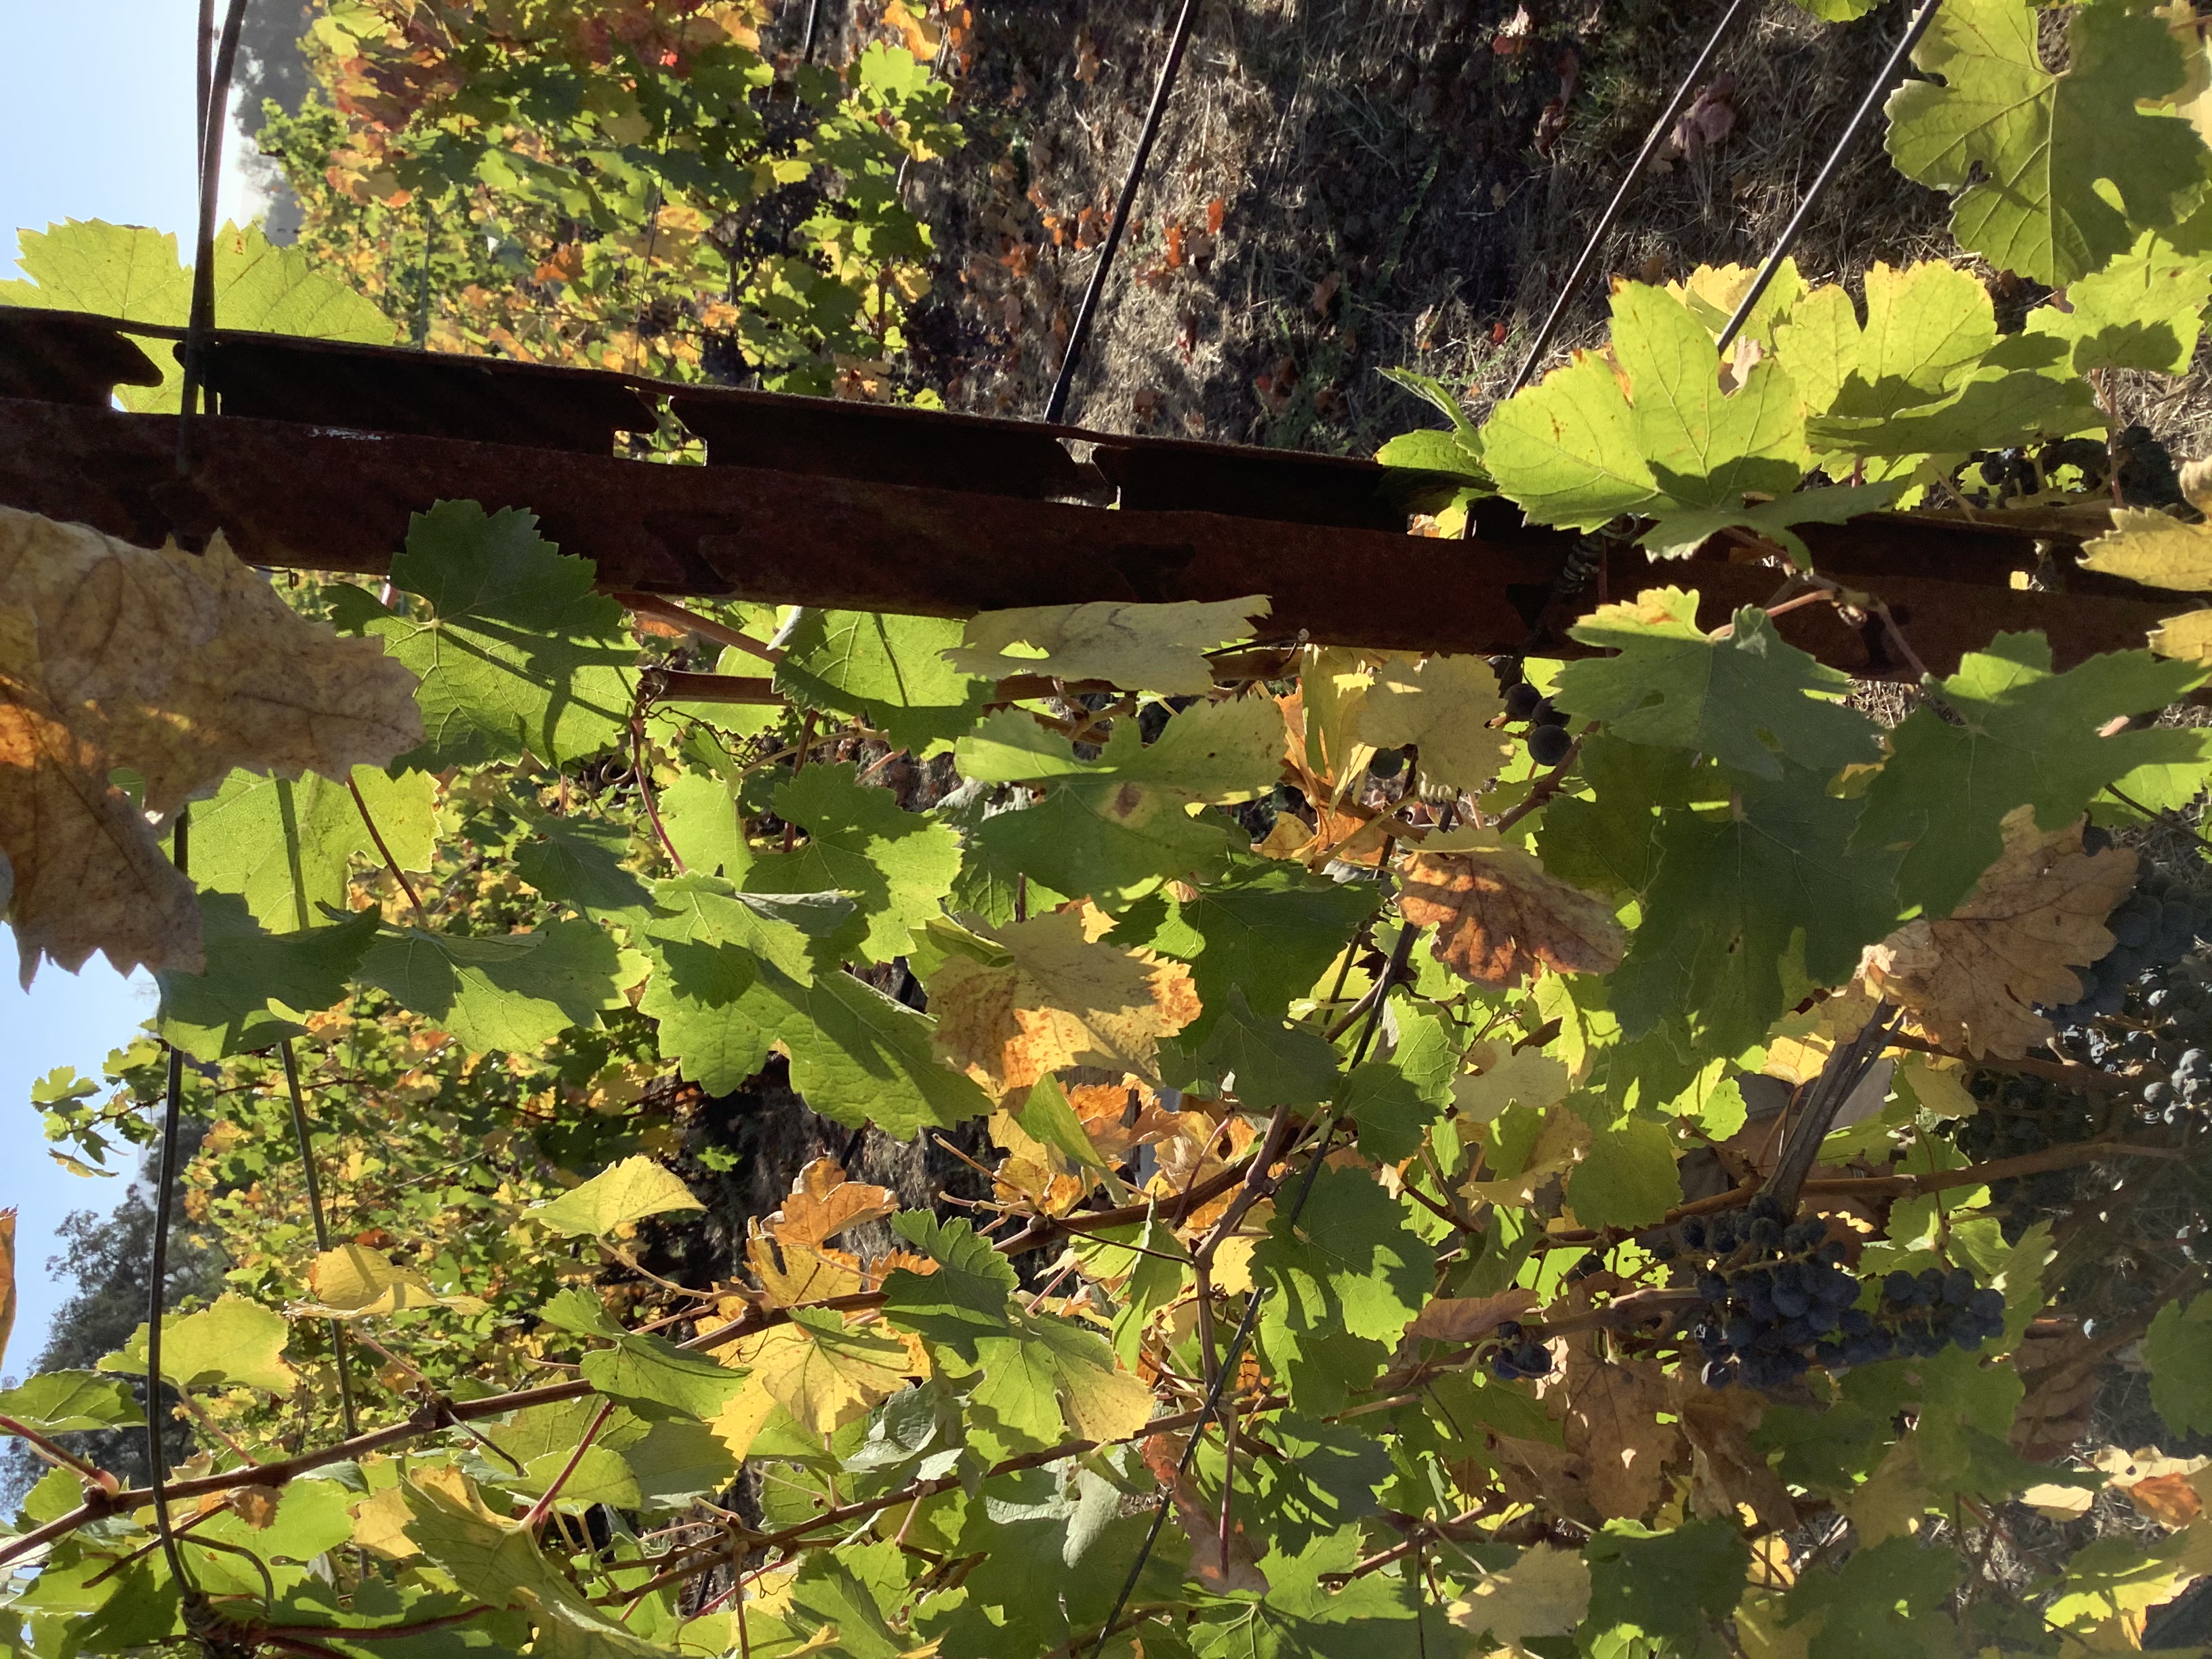
Label: No Virus